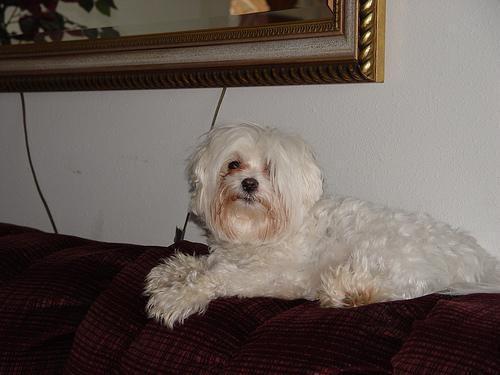
Maltese_dog